Telecommunications in Barbados

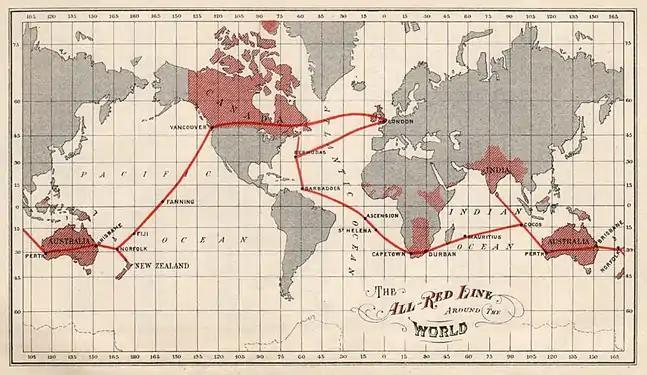
The All Red Line cable for the British Empire. Barbados(Barbadoes) functioned as an interconnection-point between Bermuda and Ascension Island in the Atlantic Ocean. c.a. 1903

Barbados has had various forms of Communications as early as the 1840s. Some of the earliest expressions of inter-island communication includes a number of signal stations built along the high points of the island to relay acts of transgression towards the island to the Saint Ann's Garrison on the south-west coast. The first telephone network in the country was developed in 1884. As the former British Empire's All Red Line came into existence during the early 1900s, Barbados played an important role as a crucial link in the trans-Atlantic communications network. By 1935 a hard wired cable-based radio network was later deployed throughout the country to broadcast the Rediffusion service directly from London to homes and business across Barbados.